Maguindanao people

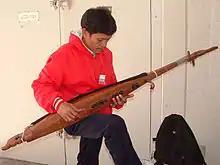
A man playing a "kutiyapi", the traditional lute

The literary elements of the Maguindanao include folk speech and folk narratives. The folk speech is expressed in the "antuka/pantuka/paakenala" (riddles) and "bayok" (lyric poems), while the narratives may be divided into the Islamic and folk traditions. The Islamic includes the Quran; "tarsila" or genealogical narratives; the "Luwaran", an embodiment of customary laws; hadith or sayings of Muhammad; "quiza" or religious stories. The folk traditions consist of "tudtul" (folktales) and the epics "Raja Indarapatra", "Darangen", and "Raja Madaya".